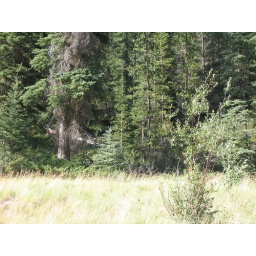
There is a black bear and two cubs in there somewhere!